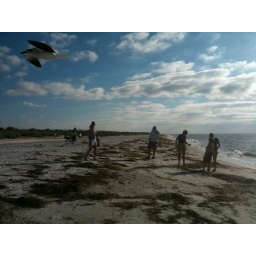
Notice the bird in the top left hand corner flying by!